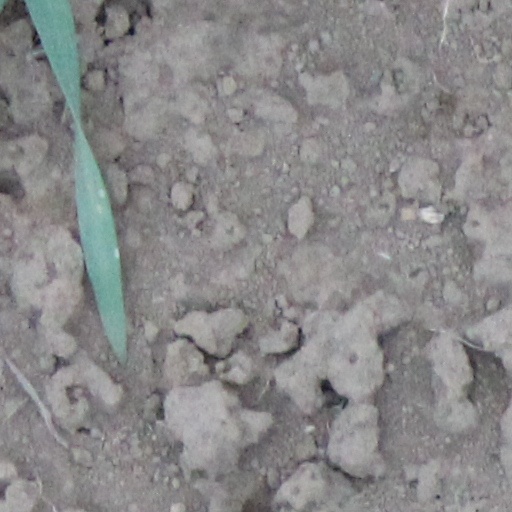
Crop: wheat